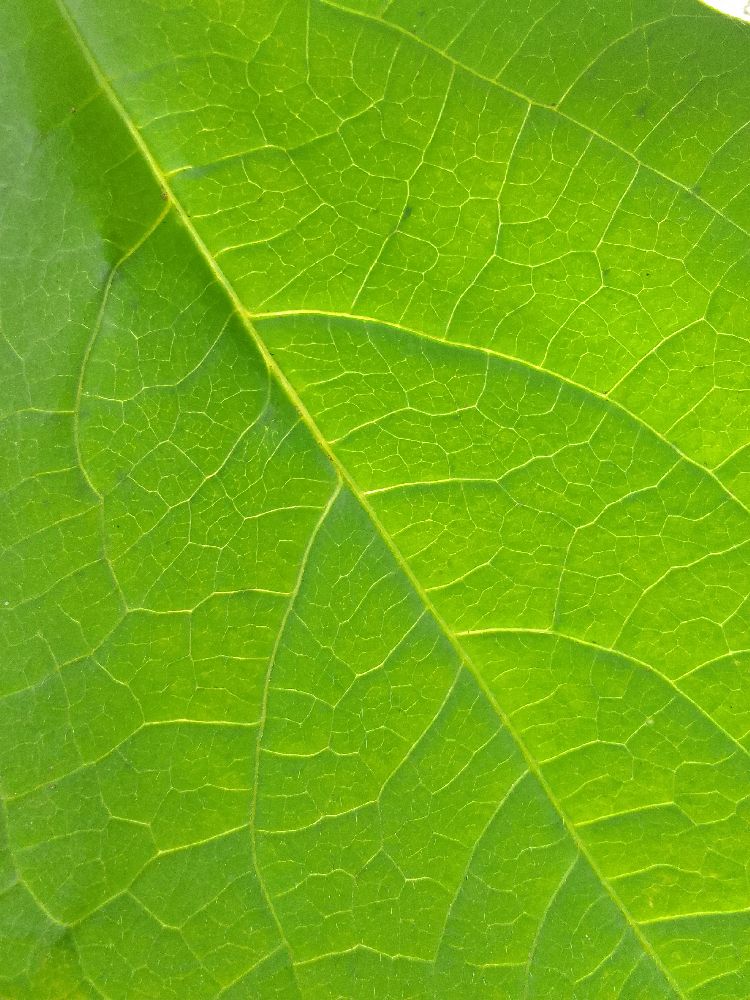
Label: healthy